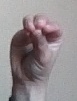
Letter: ha